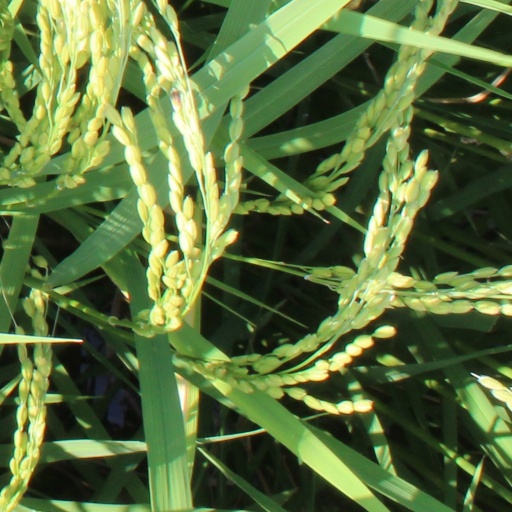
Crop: rice